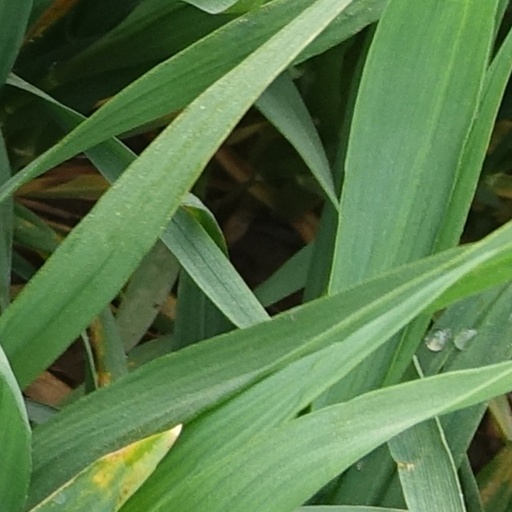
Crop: wheat